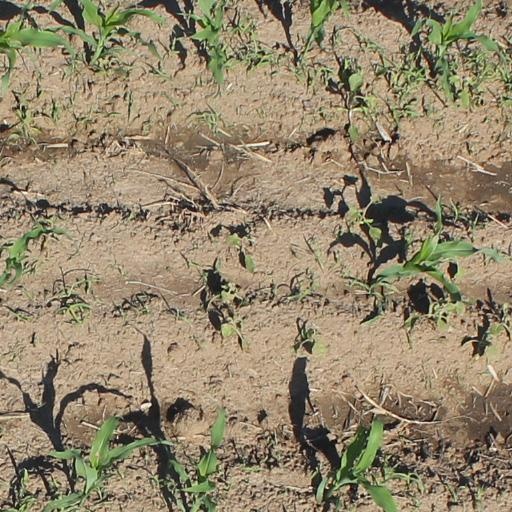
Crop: maize; corn